Yirgou massacre

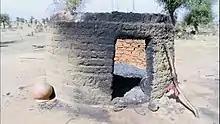
Burned house in Yirgou

On the night between December 31, 2018, and January 1, 2019, alleged Ansarul Islam jihadists attacked the village of Yirgou, in Barsalogho Department, Burkina Faso. While initial reports claimed the attack killed six people, including the village chief and his son, later reports and investigations showed up to 210 people were killed.